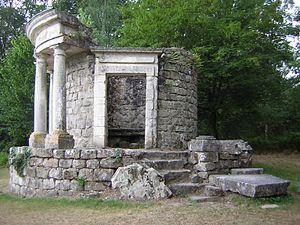
Le Temple de la Philosophie moderne dans le parc Jean-Jacques Rousseau à Ermenonville (Oise, France). Cette fabrique, ou folie, fait partie du parc aménagé par le marquis René Louis de Girardin à partir de 1765. L'édifice est inachevé à dessein, pour montrer que le savoir n'est jamais complet et que la philosophie progressera.